Yugoslav government-in-exile

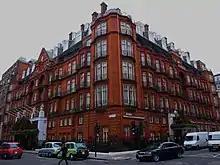
Claridge's Hotel in London, where the Yugoslav government-in-exile was based during the war.

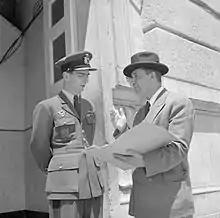
King Peter II conferring with the Prime Minister of the Yugoslav Government in Exile, Ivan Šubašić.

The Government of the Kingdom of Yugoslavia in Exile was an official government-in-exile of Yugoslavia, headed by King Peter II. It evacuated from Belgrade in April 1941, after the Axis invasion of the country, and went first to Greece, then to Palestine, then to Egypt, and finally, in June 1941, to the United Kingdom. Hence, it is also referred to as the "Government in London". It was dissolved in March 1945.